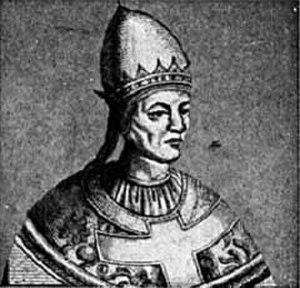
La clérogamie est une pratique consistant en le concubinage ou le mariage des prêtres. Elle était exercée durant les premiers siècles de l'Église catholique avant d'être définitivement interdite par Grégoire VII durant la réforme grégorienne. En effet, nombreux étaient les membres du clergé vivant en couple. Le deuxième canon du concile de Carthage de 390 laisse supposer que la pratique était courante.
Ildebrando de Soana, né vers 1015/1020 et mort le 25 mai 1085 à Salerne, est un moine bénédictin toscan qui devient en 1073 le 157ᵉ évêque de Rome et pape sous le nom de Grégoire VII, succédant à Alexandre II. Connu parfois comme le moine Hildebrand, il est le principal artisan de la réforme grégorienne, tout d'abord en tant que conseiller du pape Léon IX et de ses successeurs, puis sous son propre pontificat.
L'histoire du concept de surpopulation retrace les idées et les préoccupations que se sont faites les sociétés au sujet de la surpopulation. Ce débat, initié dès l'Antiquité avec les auteurs grecs et les récits bibliques, a atteint son paroxysme au XVIIIᵉ siècle avec le pasteur Thomas Malthus, qui a donné son nom à une politique prônant la restriction démographique, le malthusianisme. Tantôt favorables à un contrôle des naissances, tantôt hostiles, les motivations des tenants du concept sont d'ordres économique, politique, éthique, religieux, philosophique et, plus particulièrement depuis le XXIᵉ siècle, écologique.
La réforme grégorienne est une politique menée durant le Moyen Âge sous l'impulsion de la papauté. Si les historiens admettent que le pape Léon IX a commencé le redressement de l'Église, c'est pourtant le pape Grégoire VII qui a laissé son nom à la réforme. De plus, les efforts pour sortir l'Église catholique d'une crise généralisée depuis le Xᵉ siècle se poursuivent bien après le pontificat de Grégoire VII. Ainsi, l'expression « réforme grégorienne » peut paraître impropre puisqu'elle ne s'est pas limitée à quelques années mais concerne au total près de trois siècles.
Le 13 janvier 1078 s'ouvre le concile de Poitiers. Il est organisé par le légat Hugues de Die.